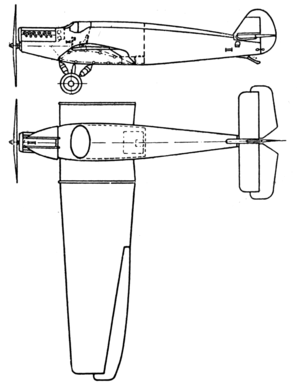
Le Junkers W 33 était un avion de ligne, évolution du Junkers F 13 et possédant la même envergure. C’était également un monomoteur ailes basses.